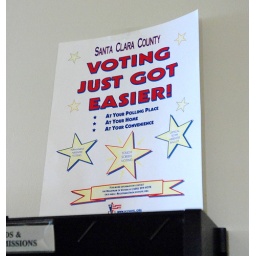
Voting sign in city clerk's office